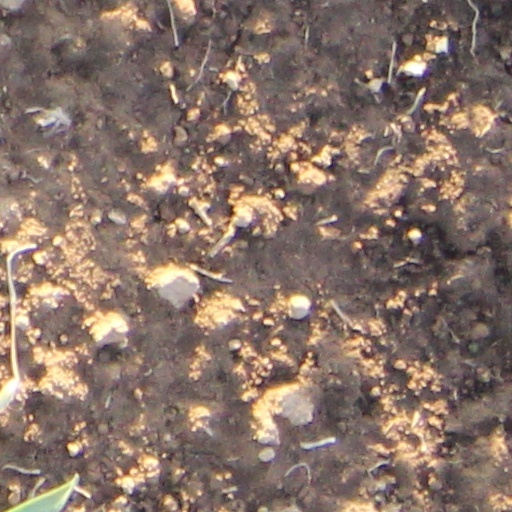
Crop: wheat